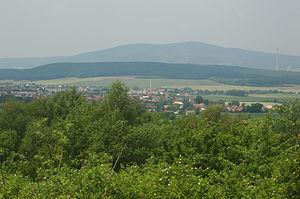
Lehota pod Vtáčnikom est un village de Slovaquie situé dans la région de Trenčín.